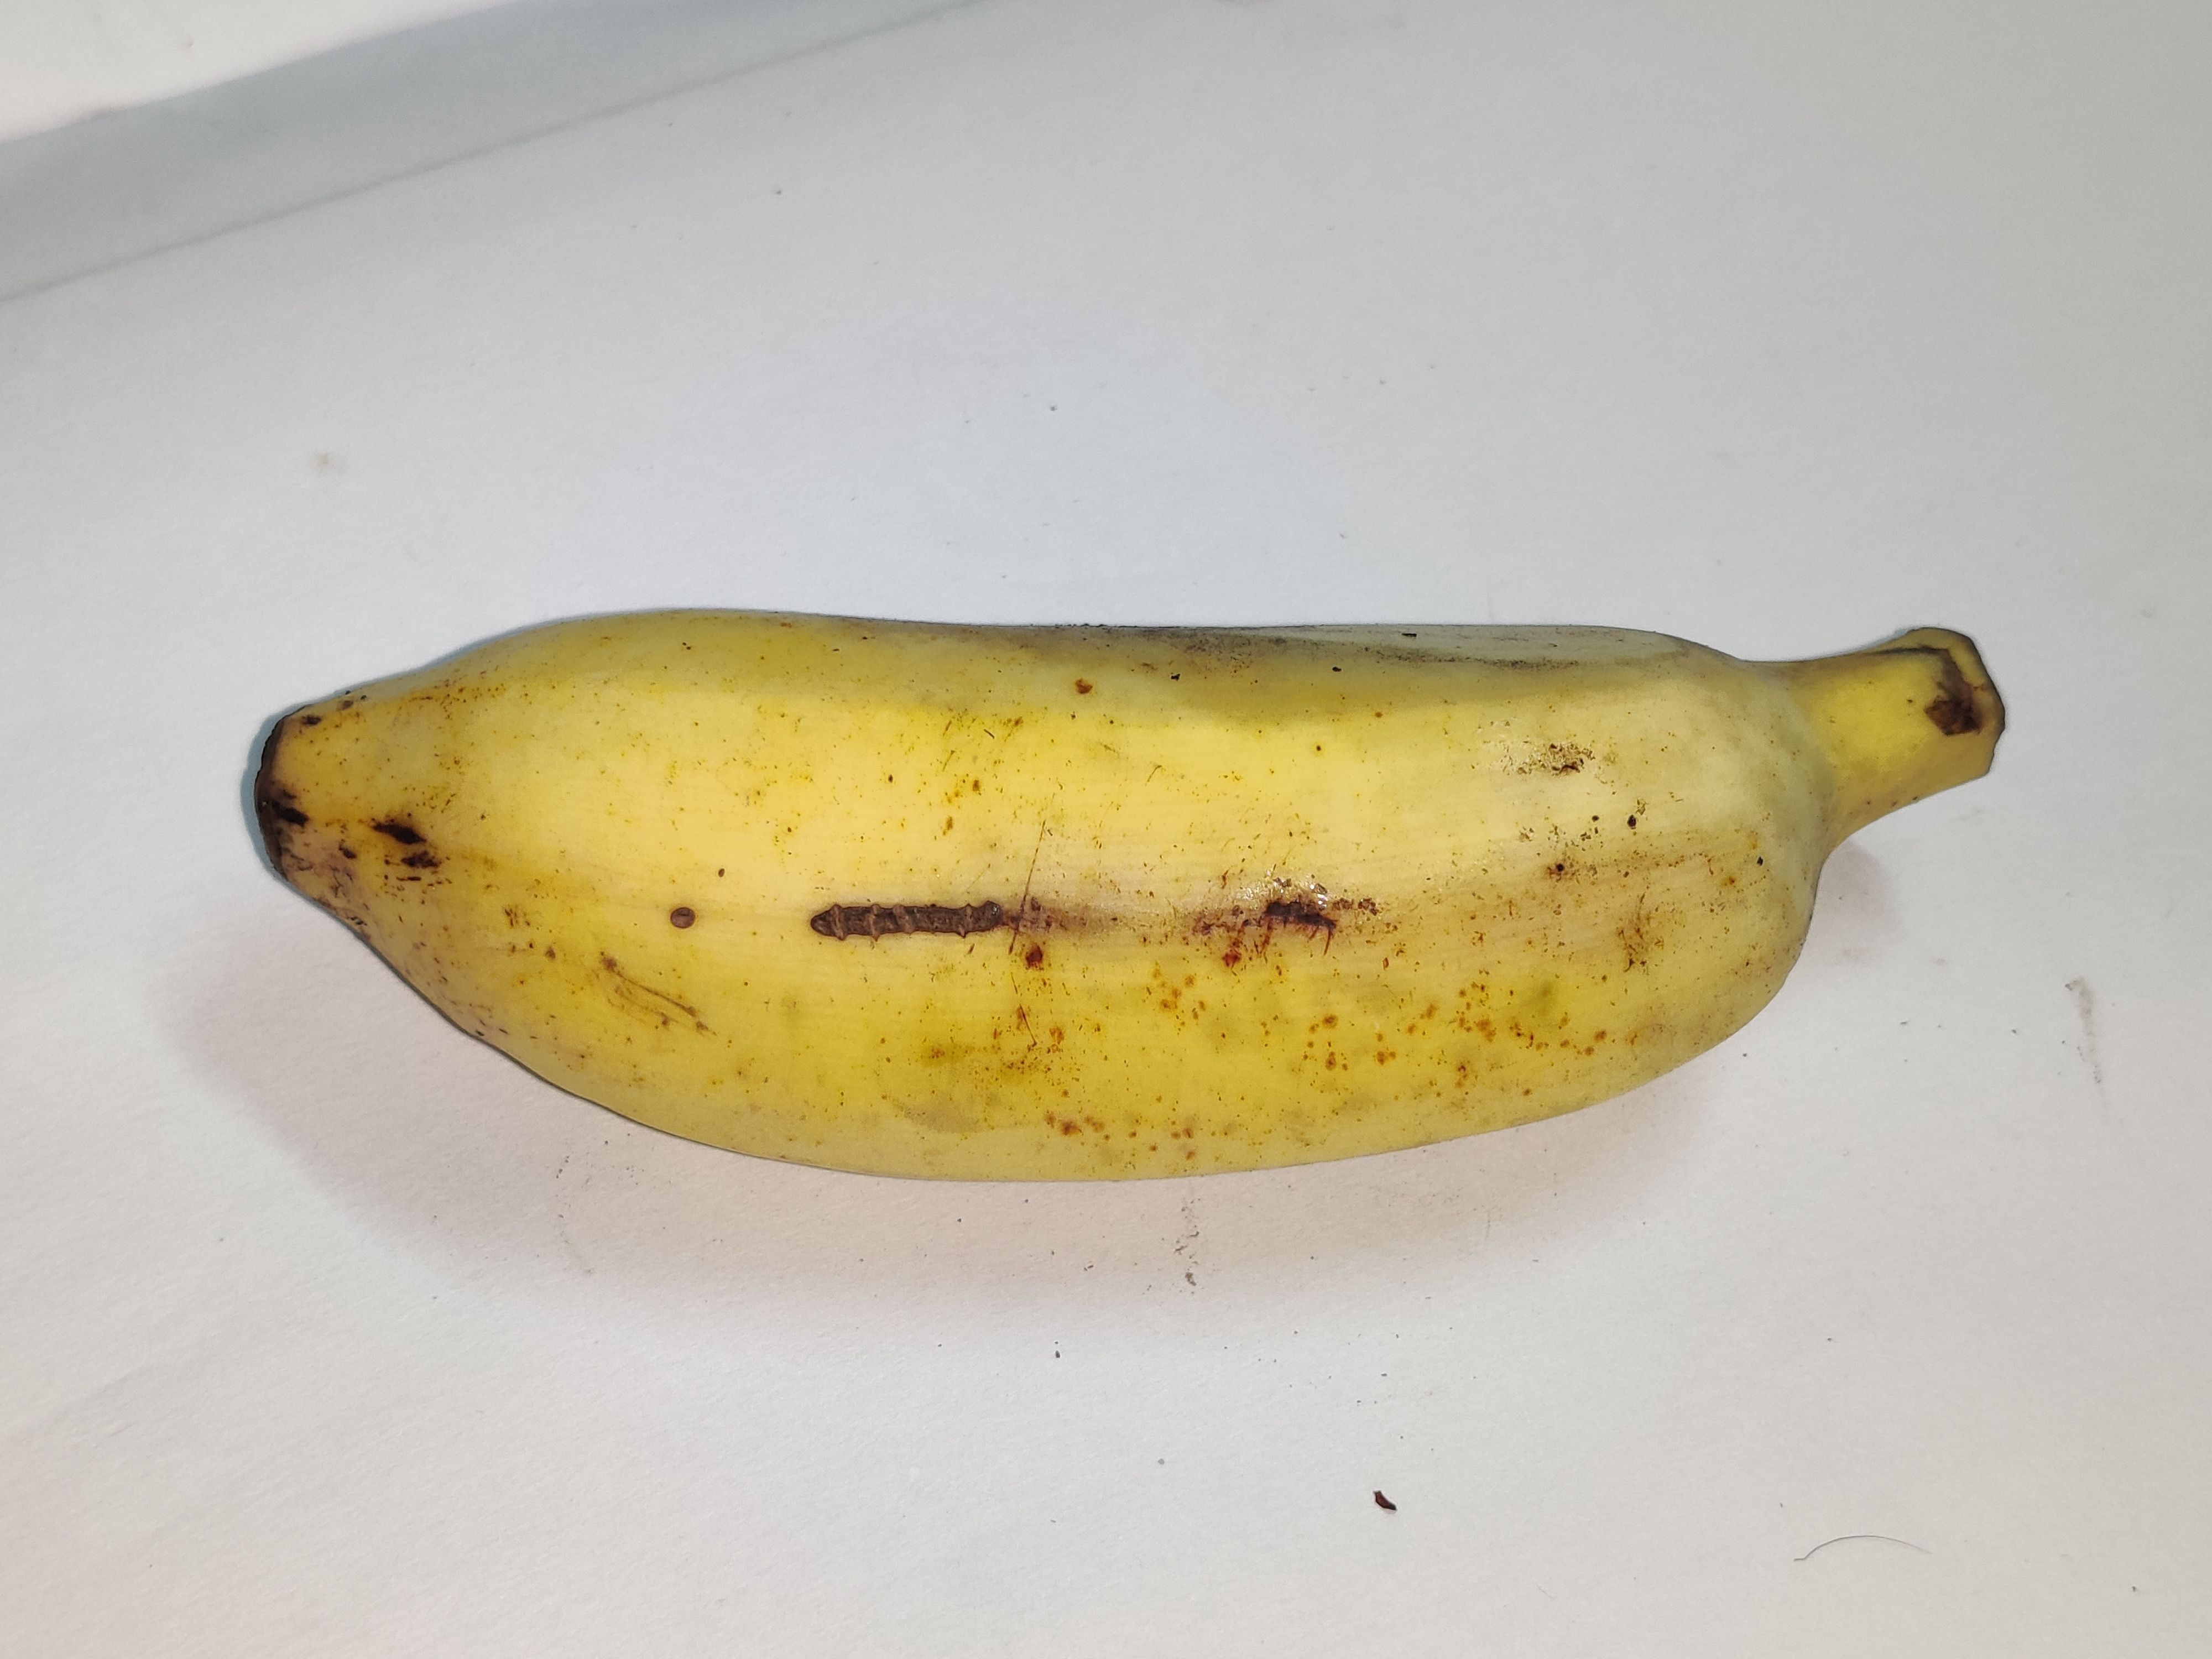
Fruit: banana
Grade: 2nd-grade